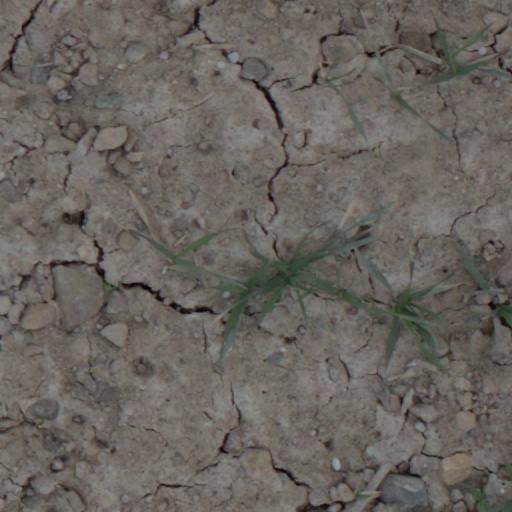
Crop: wheat